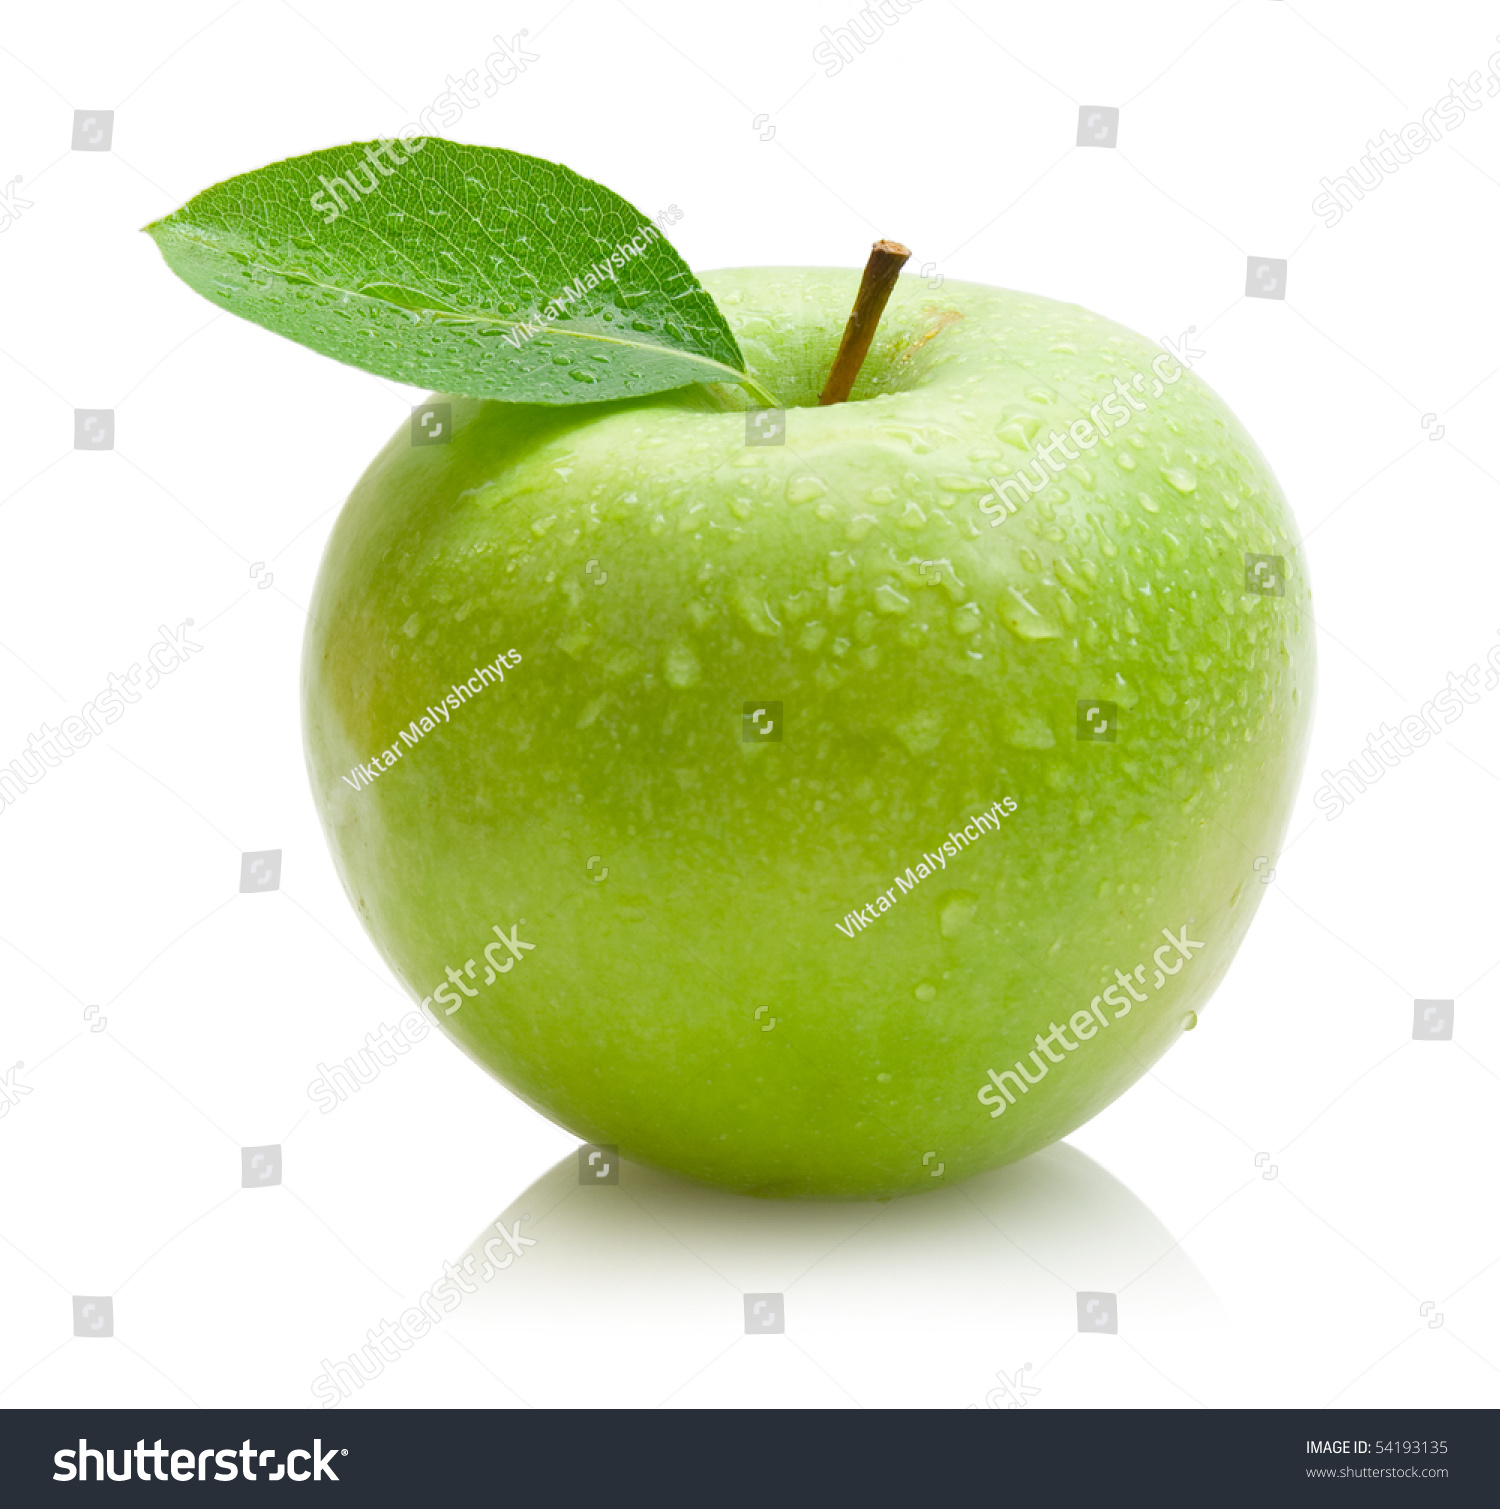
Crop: apple
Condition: healthy